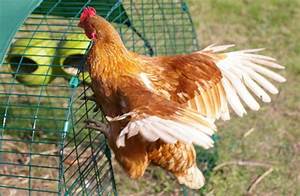
Label: gallina